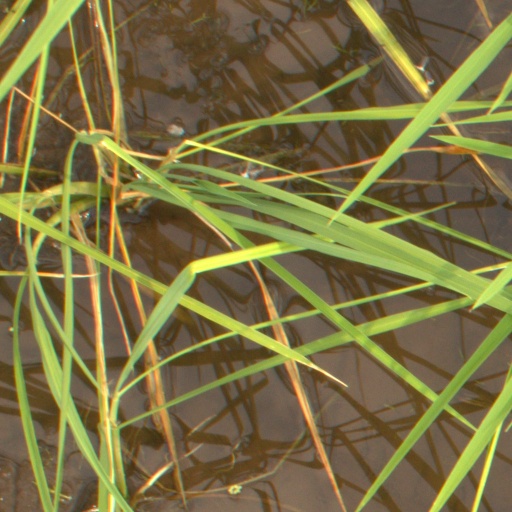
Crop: rice